PKP class SM04

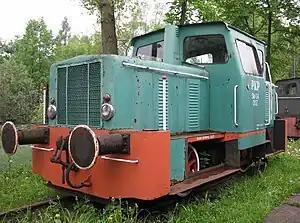
SM04-002 at Chabówka Railway Museum

The SM04 (factory designation 409Da) is a low power, Polish built shunter, formerly operated by PKP (Polish National Railways) and is an improved version of the SM03.